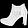
Label: Ankle boot